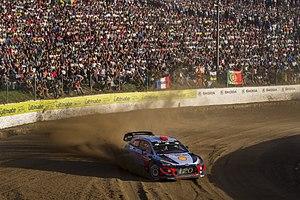
Le championnat du monde des rallyes 2018 est la 46ᵉ édition du championnat du monde des rallyes. Il est composé de treize manches réparties sur quatre continents. Il est remporté par Sébastien Ogier et Julien Ingrassia au volant d'une Ford Fiesta WRC engagée par M-Sport World Rally Team.
Le Rallye du Portugal 2018 est le 6ᵉ rallye du Championnat du monde des rallyes 2018 et la 52ᵉ édition de l’épreuve. Il se déroule sur 20 épreuves spéciales. Il est remporté par le duo belge Thierry Neuville et Nicolas Gilsoul.